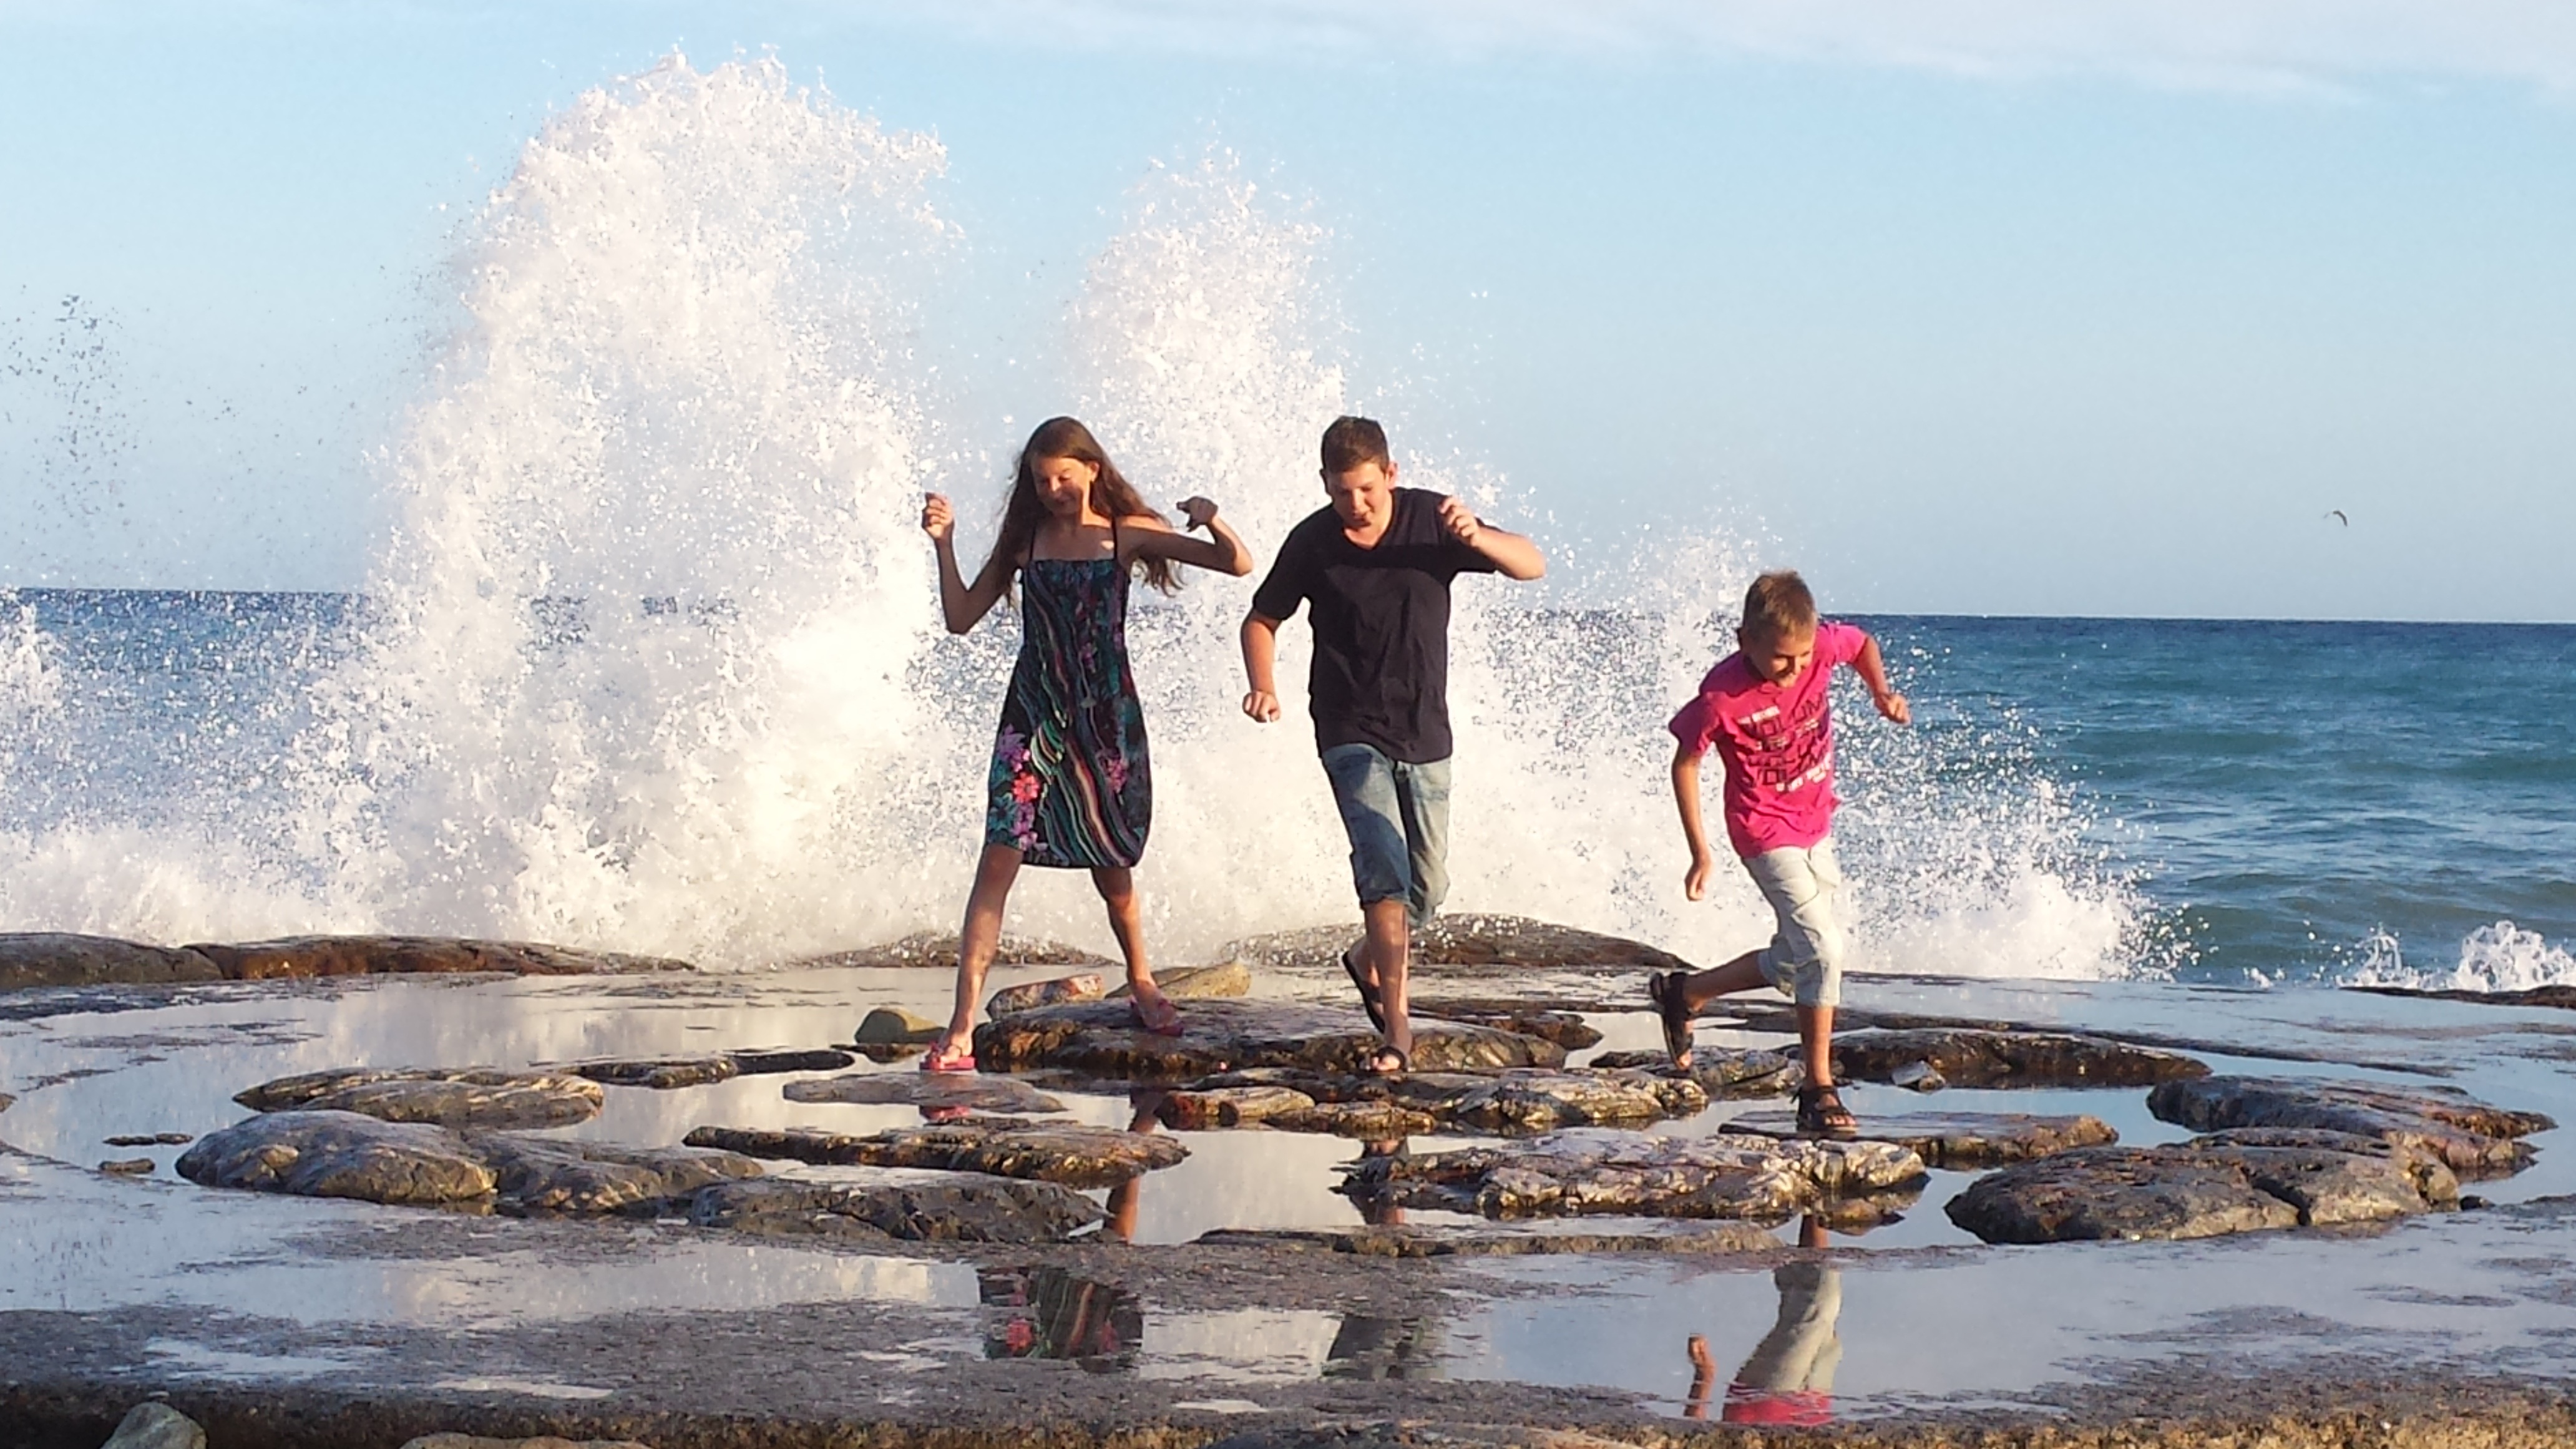
landscape, sea, coast, water, ocean, people, girl, sun, play, air, boy, vacation, spring, youth, italy, together, body of water, sunny, family, waves, fun, racing, photograph, dodge, lol, youthful, enjoyable, gillen, baker and sister